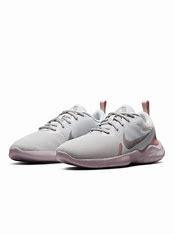
Brand: Nike
Model: Flex Experience Run 10